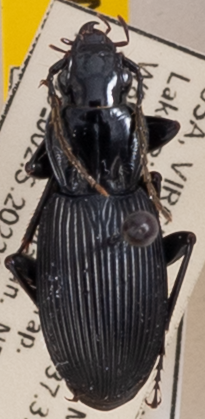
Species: Pterostichus lachrymosus
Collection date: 2022-08-23
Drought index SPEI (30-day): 1.13
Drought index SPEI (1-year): -0.46
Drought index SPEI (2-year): -0.39